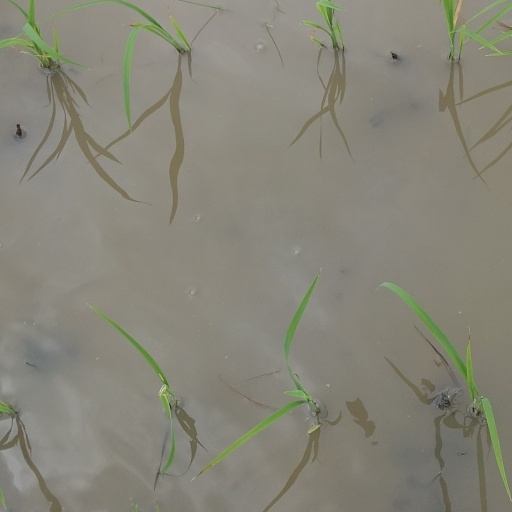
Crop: rice